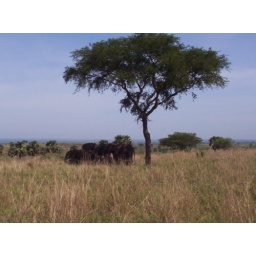
2-4 April 2008 7 elephants under the tree